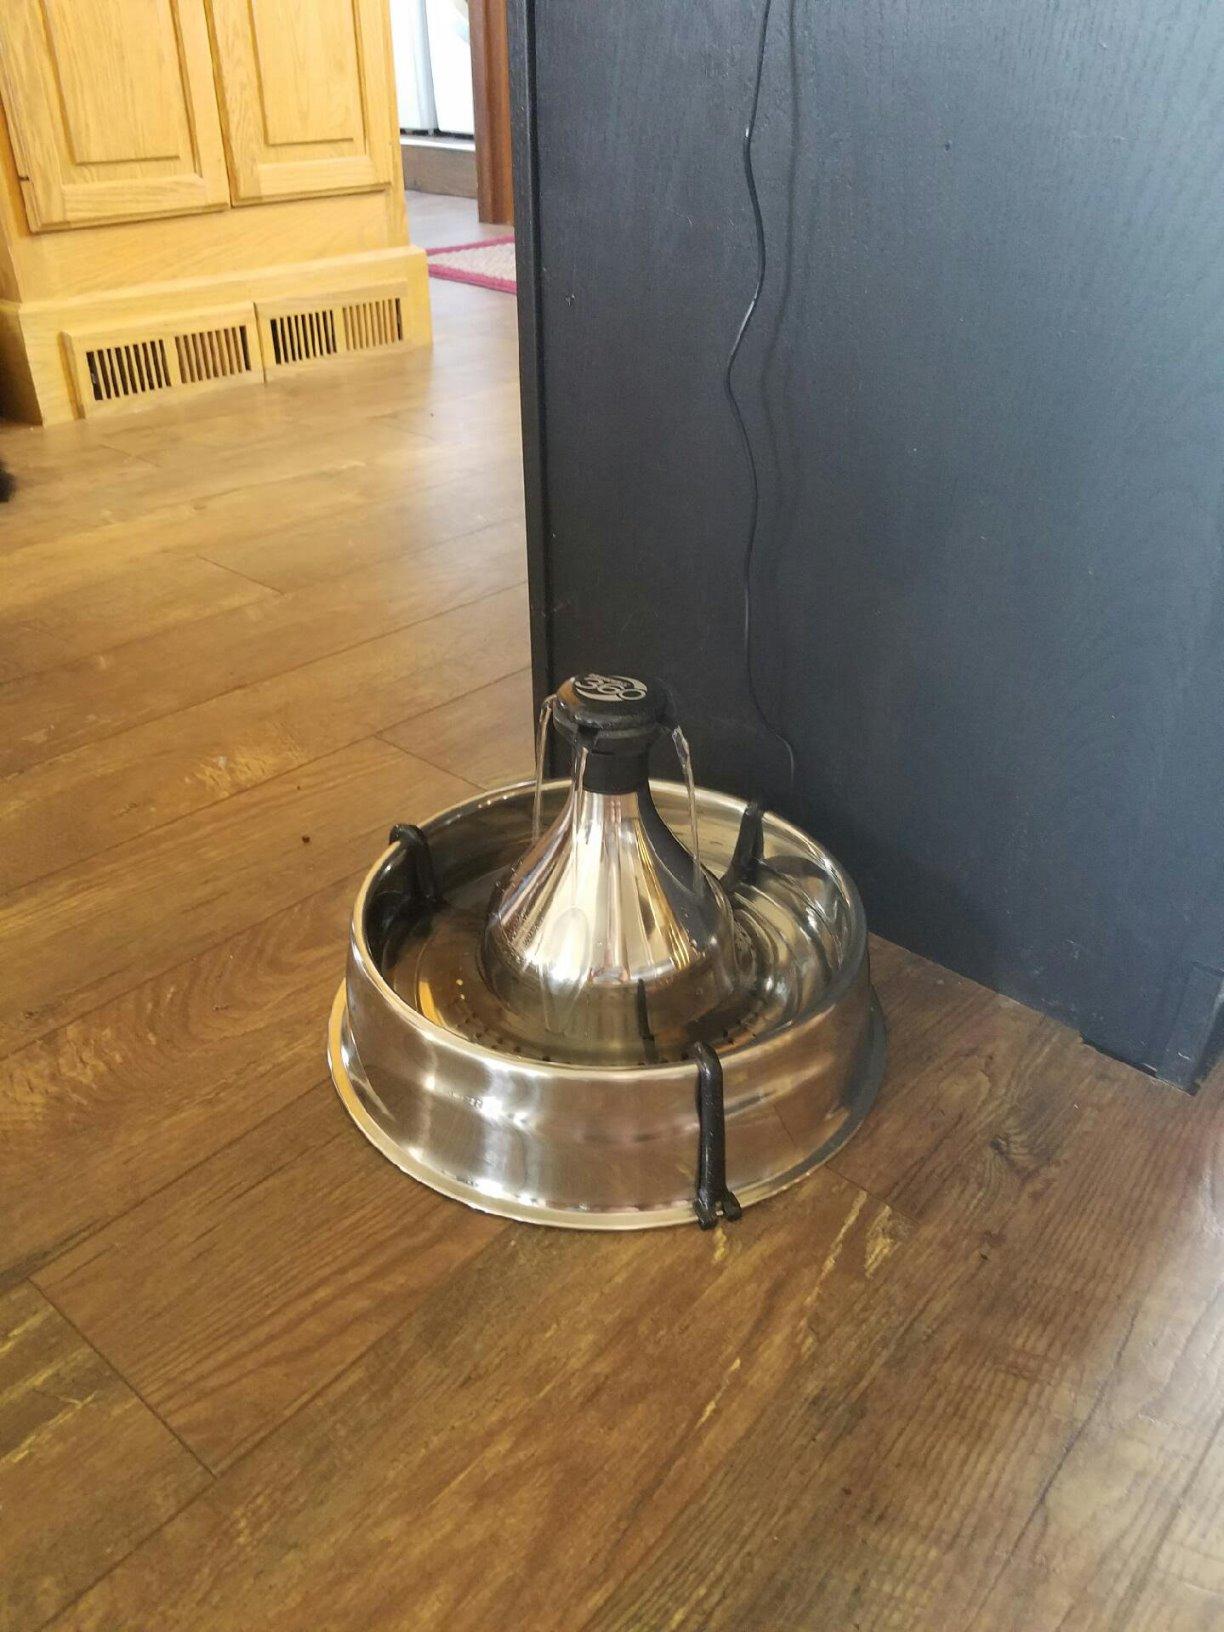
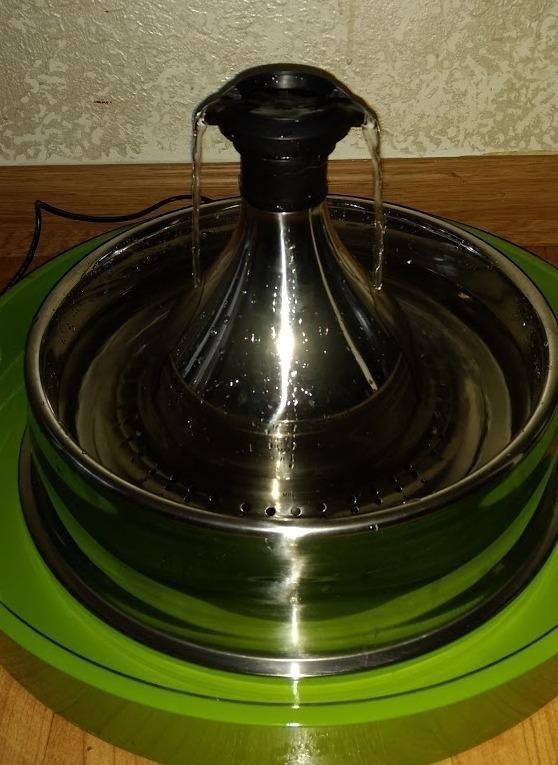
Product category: items_bowl
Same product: yes